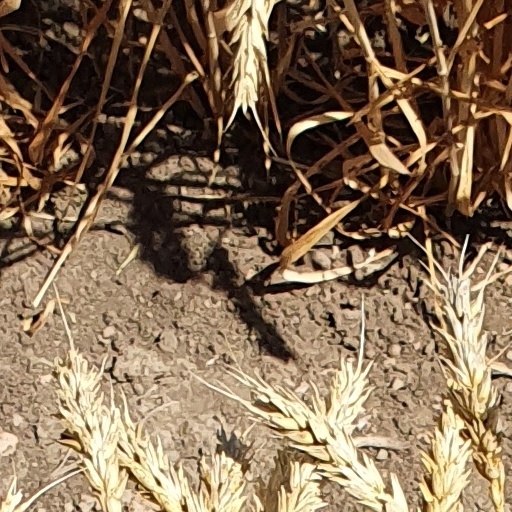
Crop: wheat